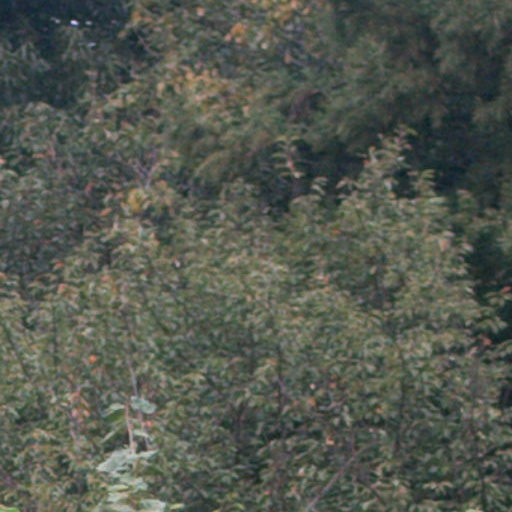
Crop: cassava